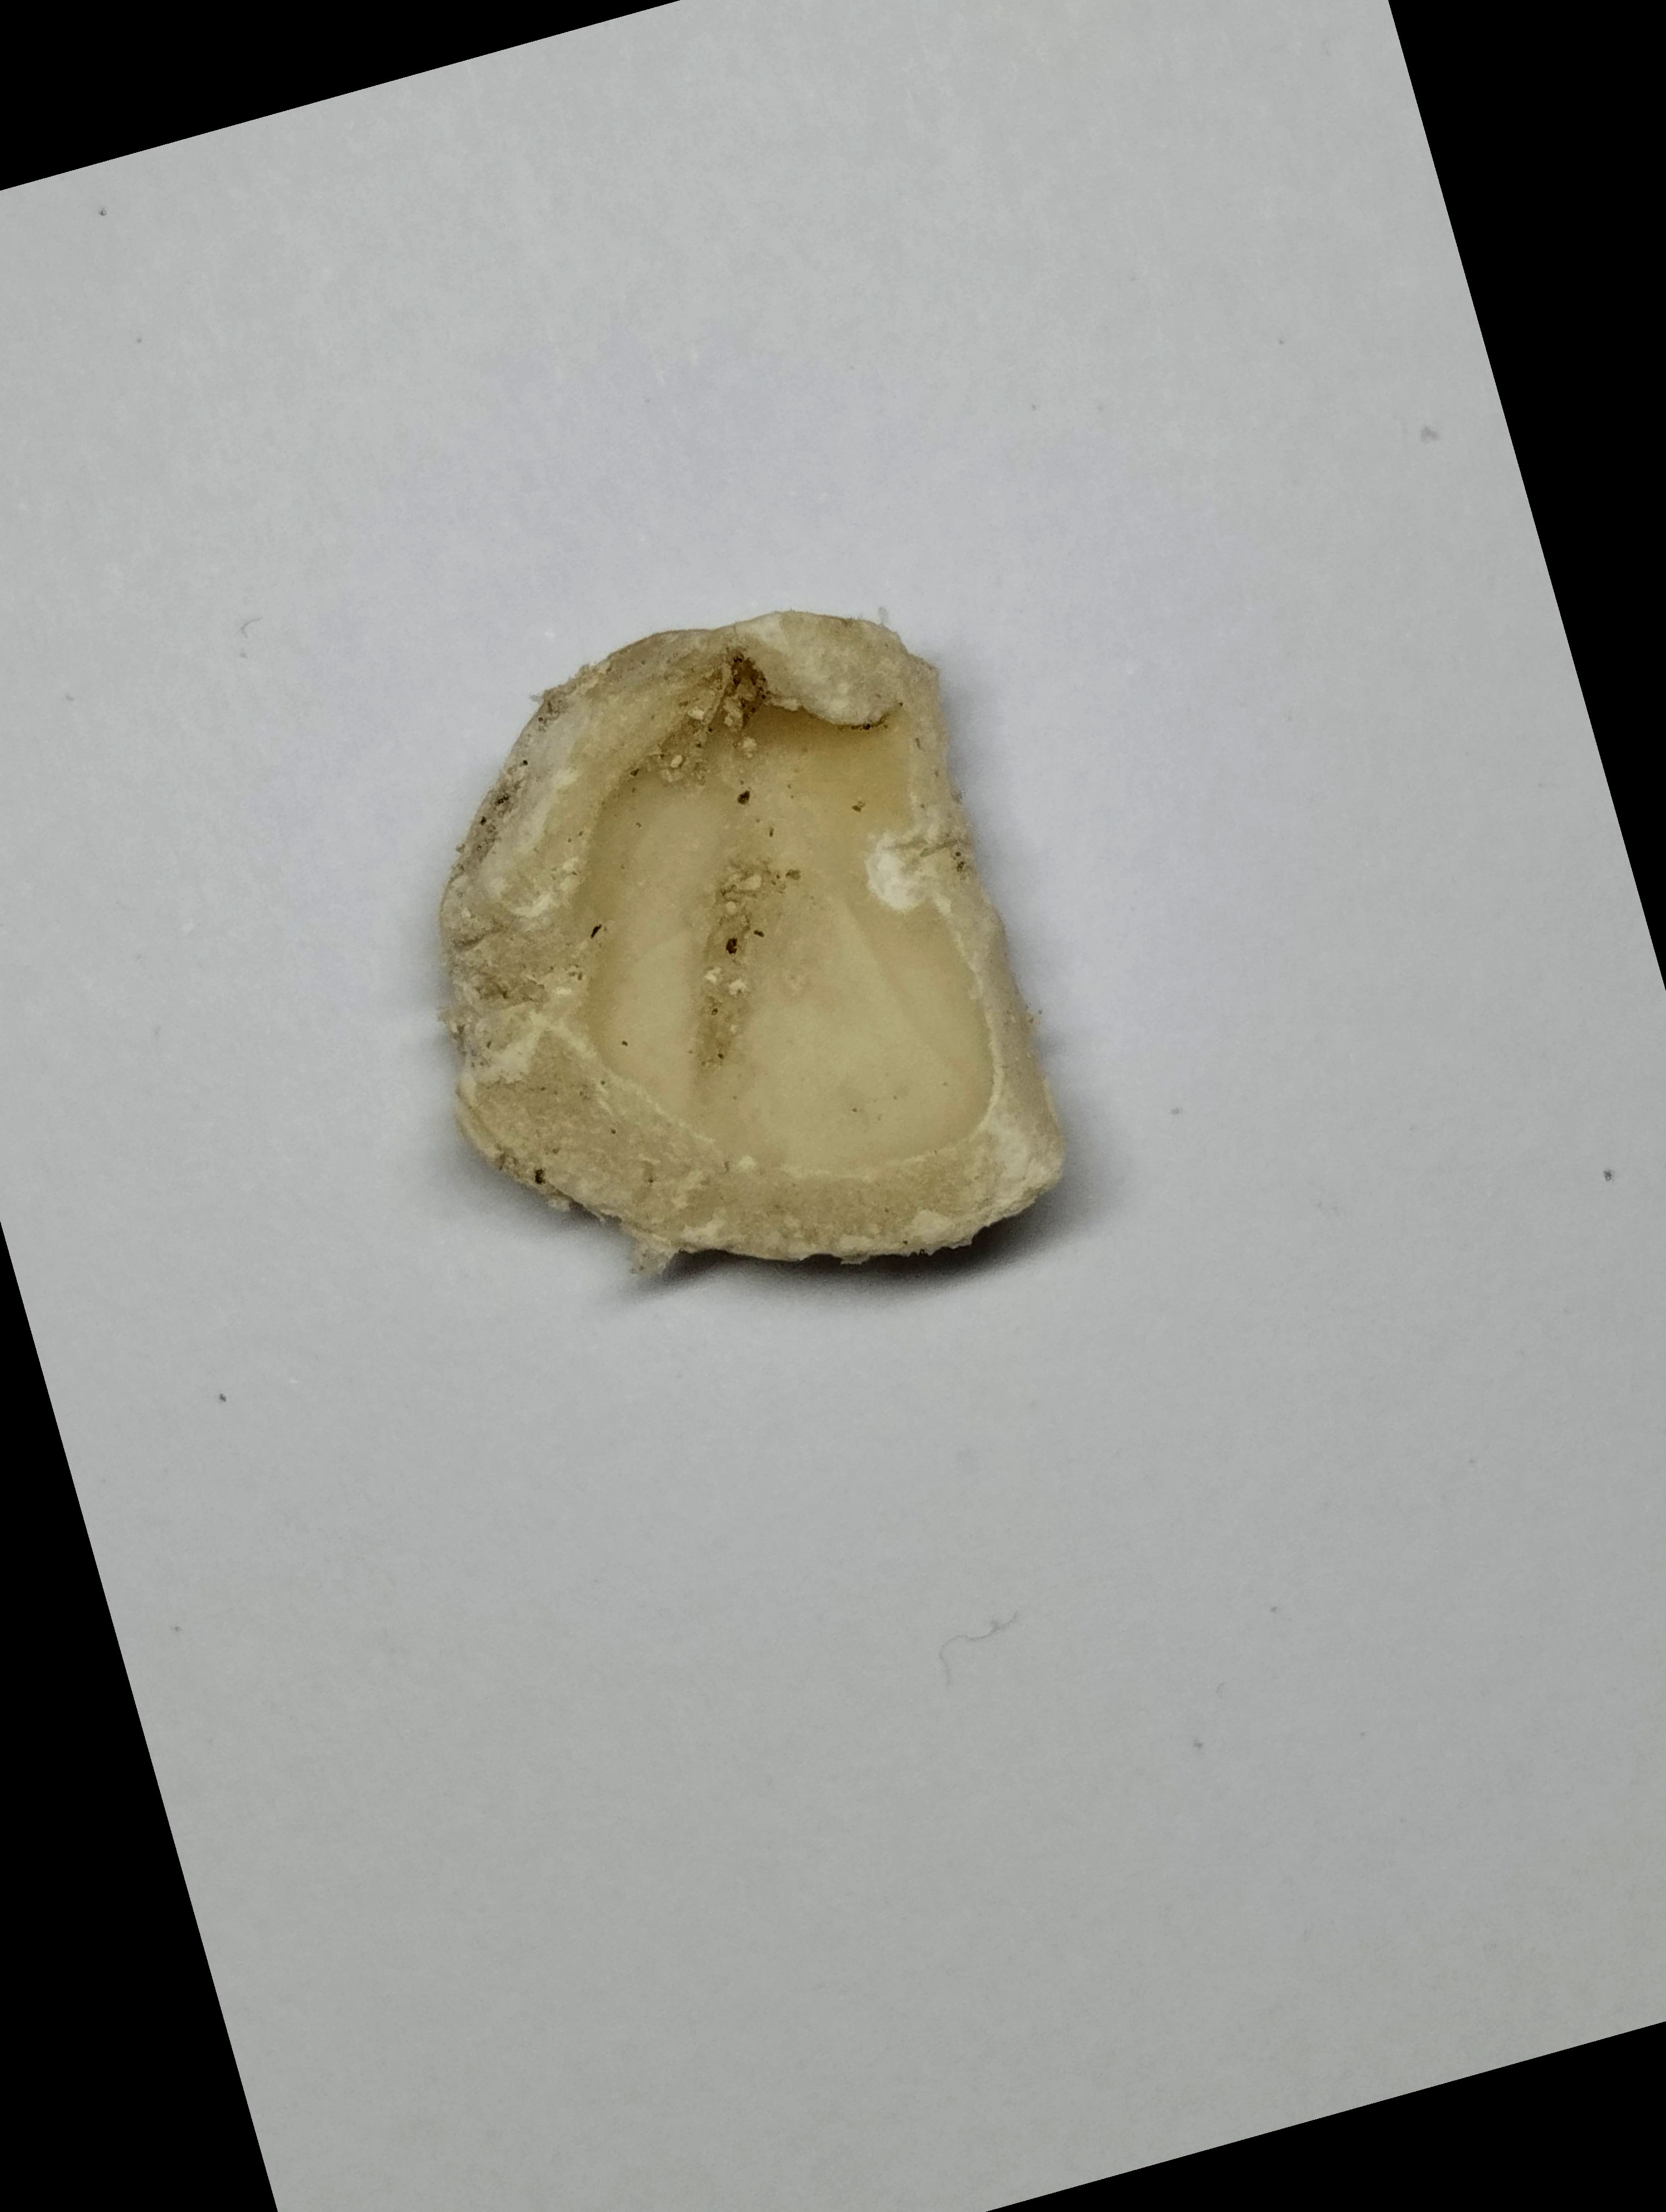
Label: rusak (damaged seed)